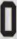
Number: 0